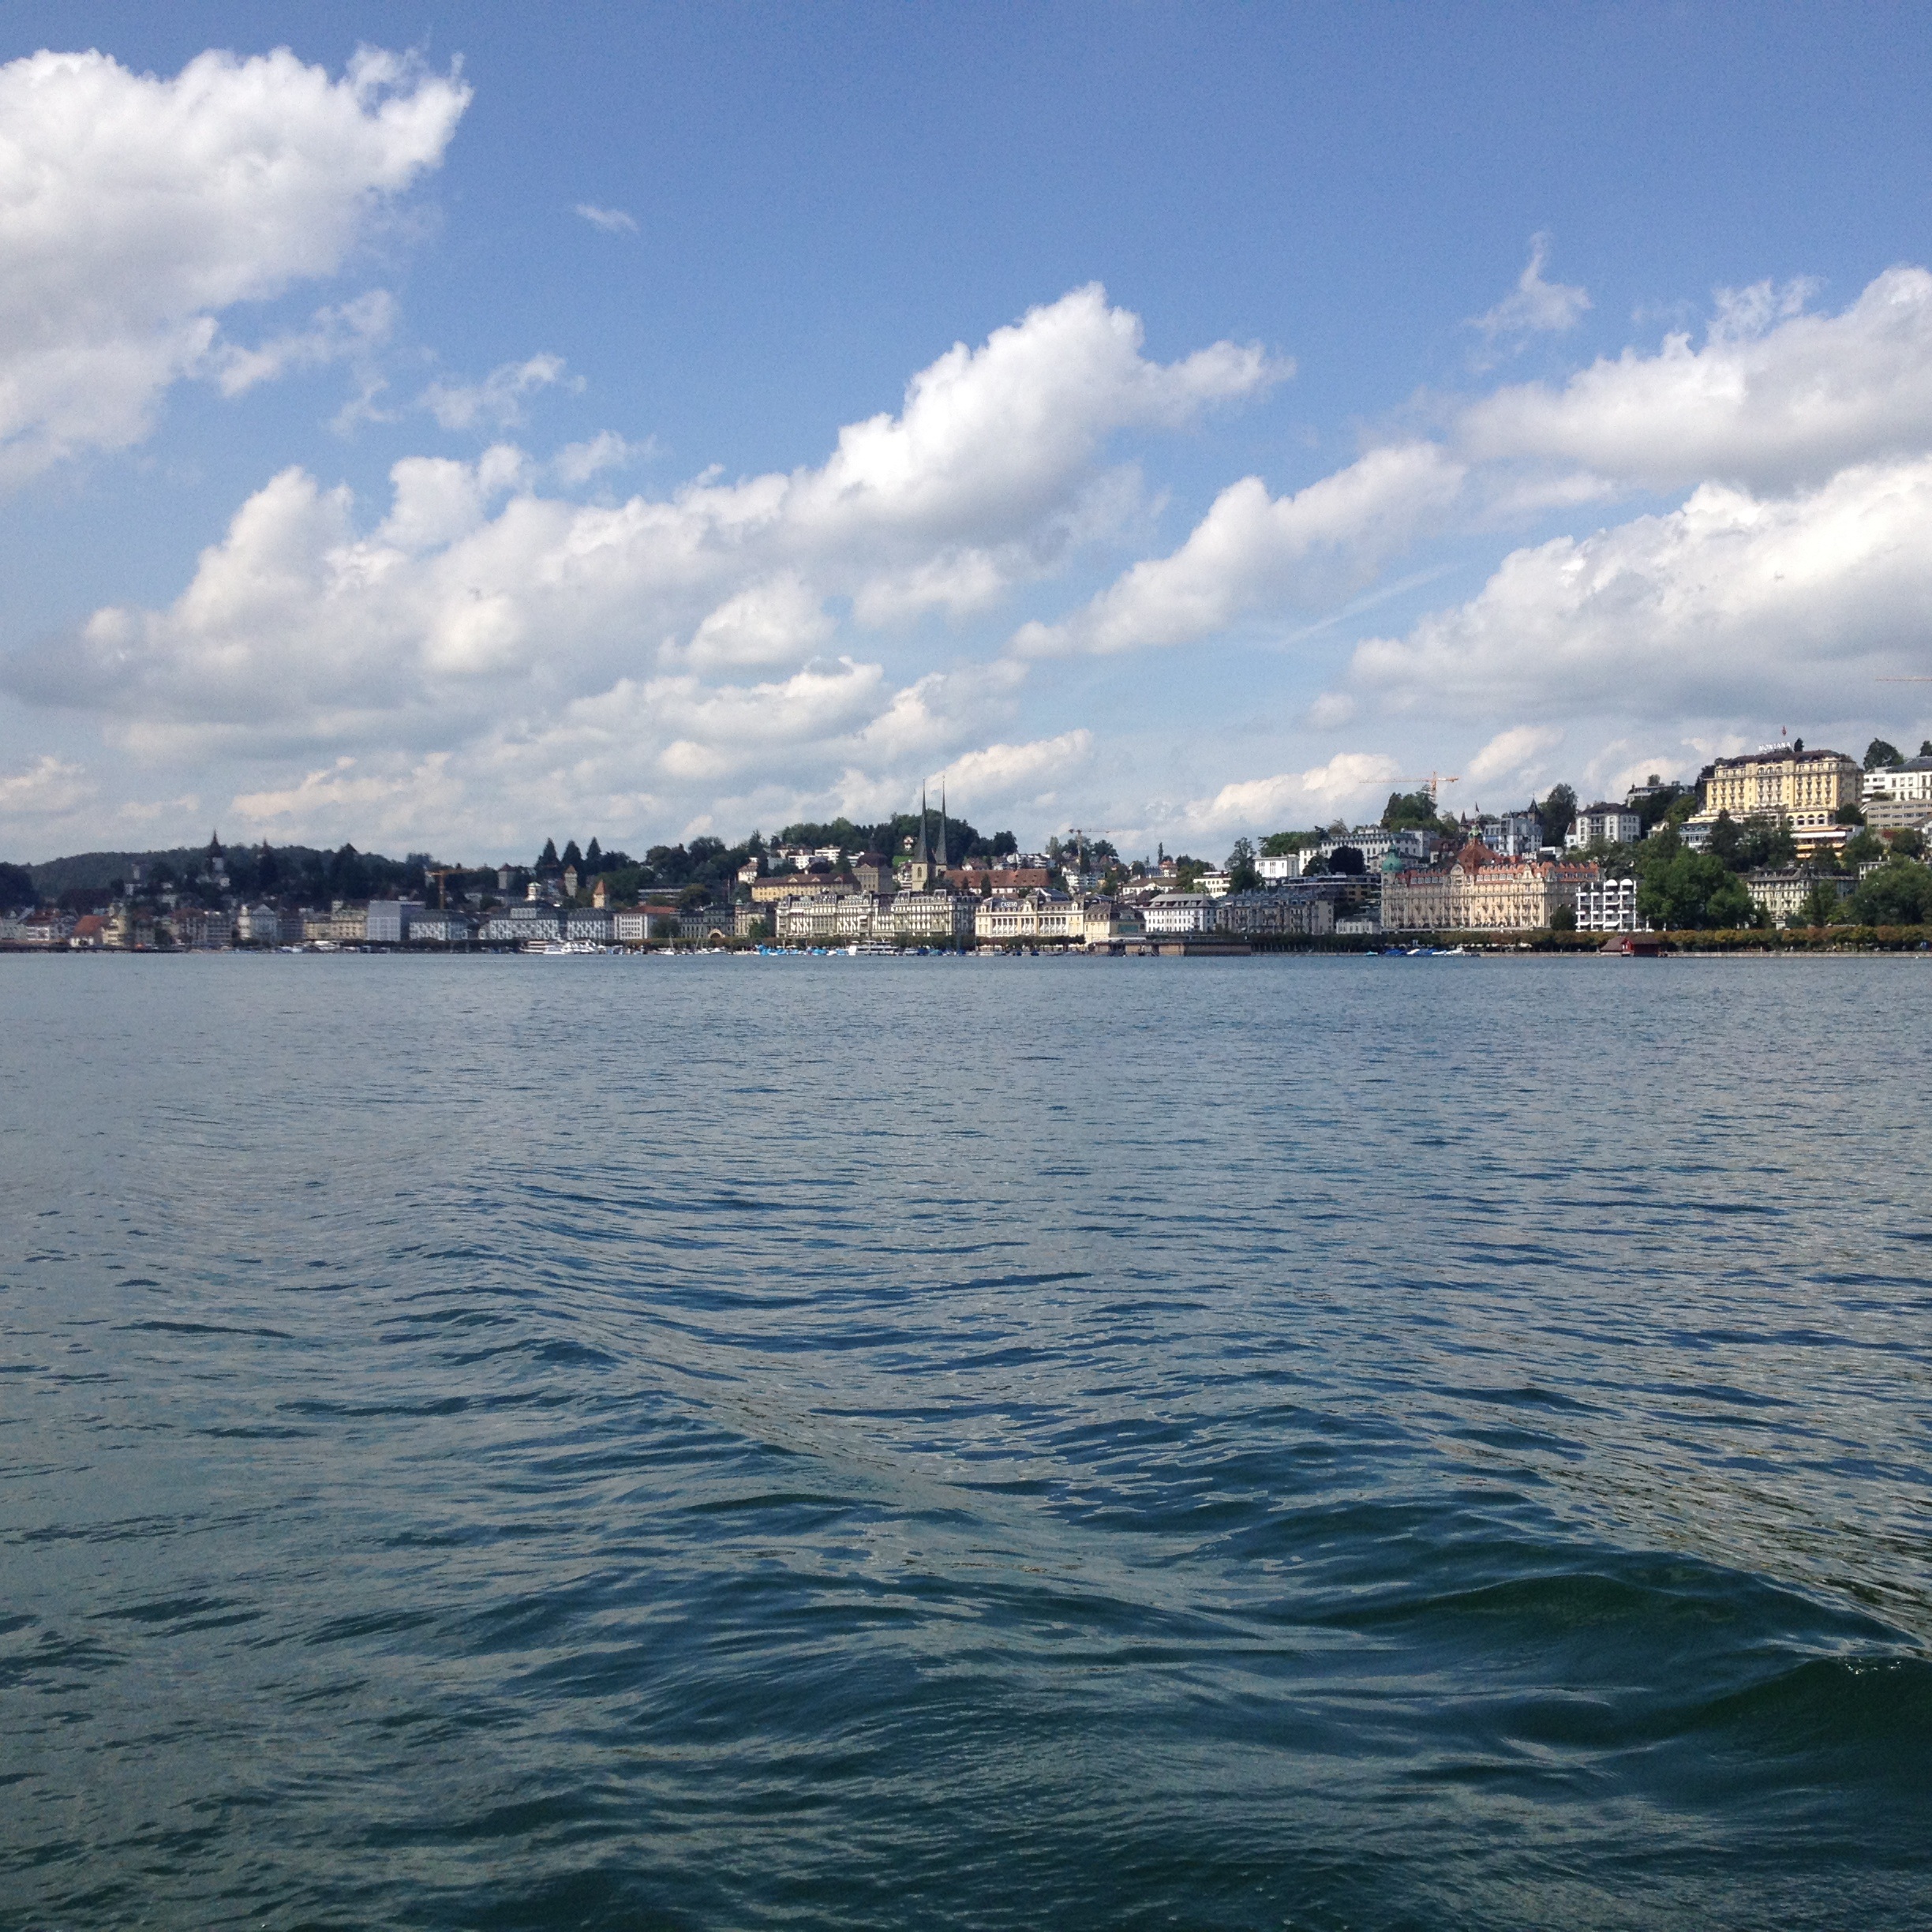
landscape, sea, coast, water, nature, ocean, horizon, cloud, boat, shore, lake, city, panorama, vehicle, bay, landmark, harbor, blue, body of water, boating, swiss, luzern, lucerne, switzerland, channel, watercraft, passenger ship